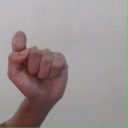
अक्षर: घ